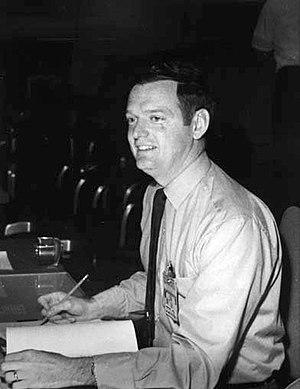
Glynn Stephen Lunney est un ingénieur en aérospatiale et directeur de vol américain de la National Aeronautics and Space Administration.